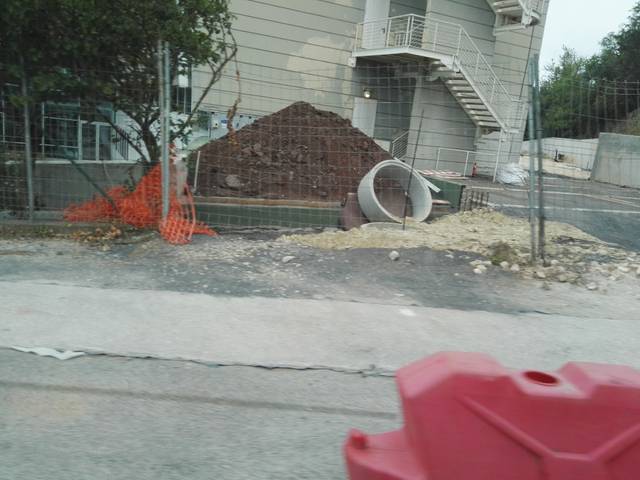
Region: Portugal
Coordinates: 38.71, -9.292